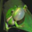
Label: frog